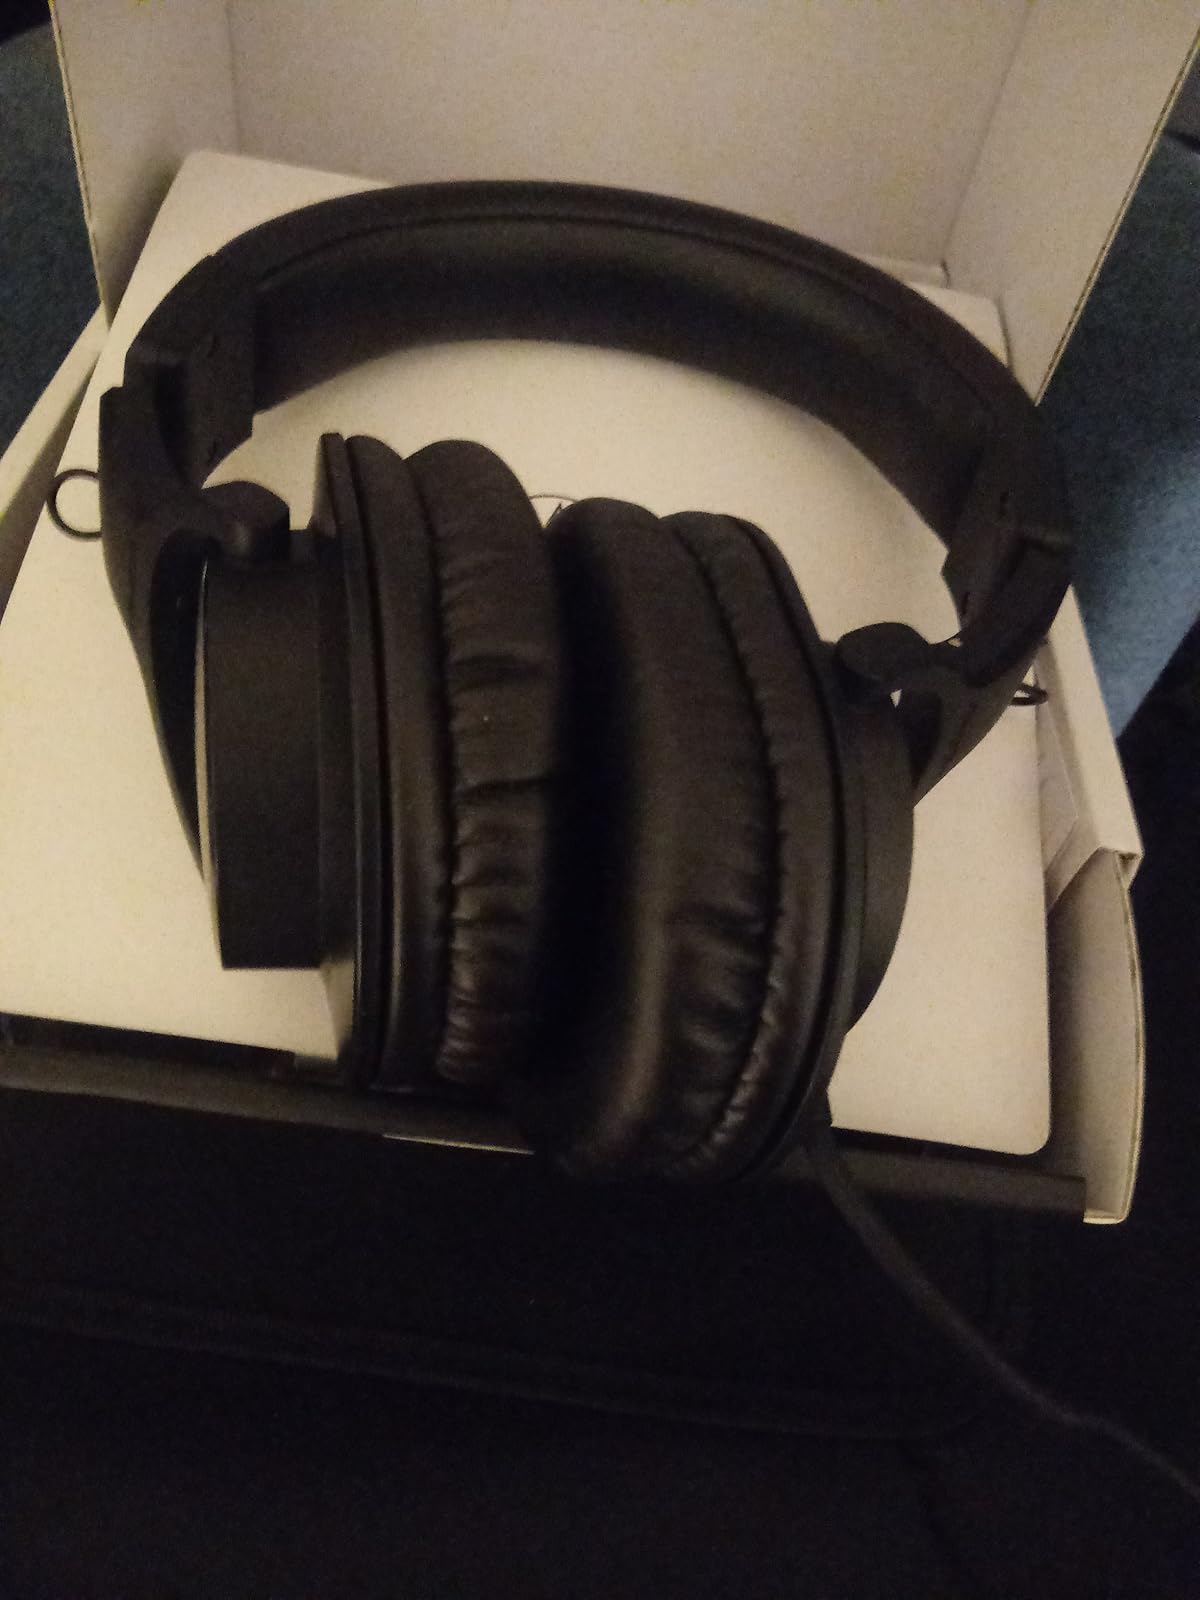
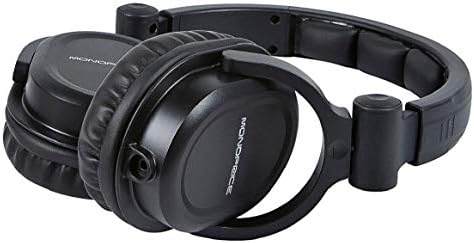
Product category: headphones
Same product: no